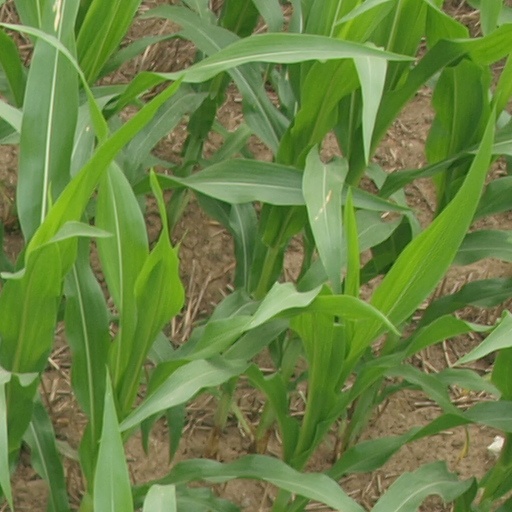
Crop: maize; corn